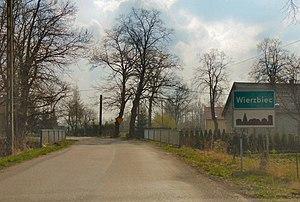
Wierzbiec est une localité polonaise de la voïvodie d'Opole et du powiat de Prudnik.